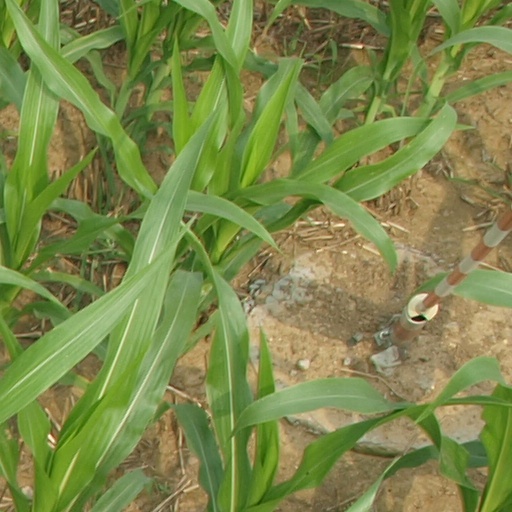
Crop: maize; corn